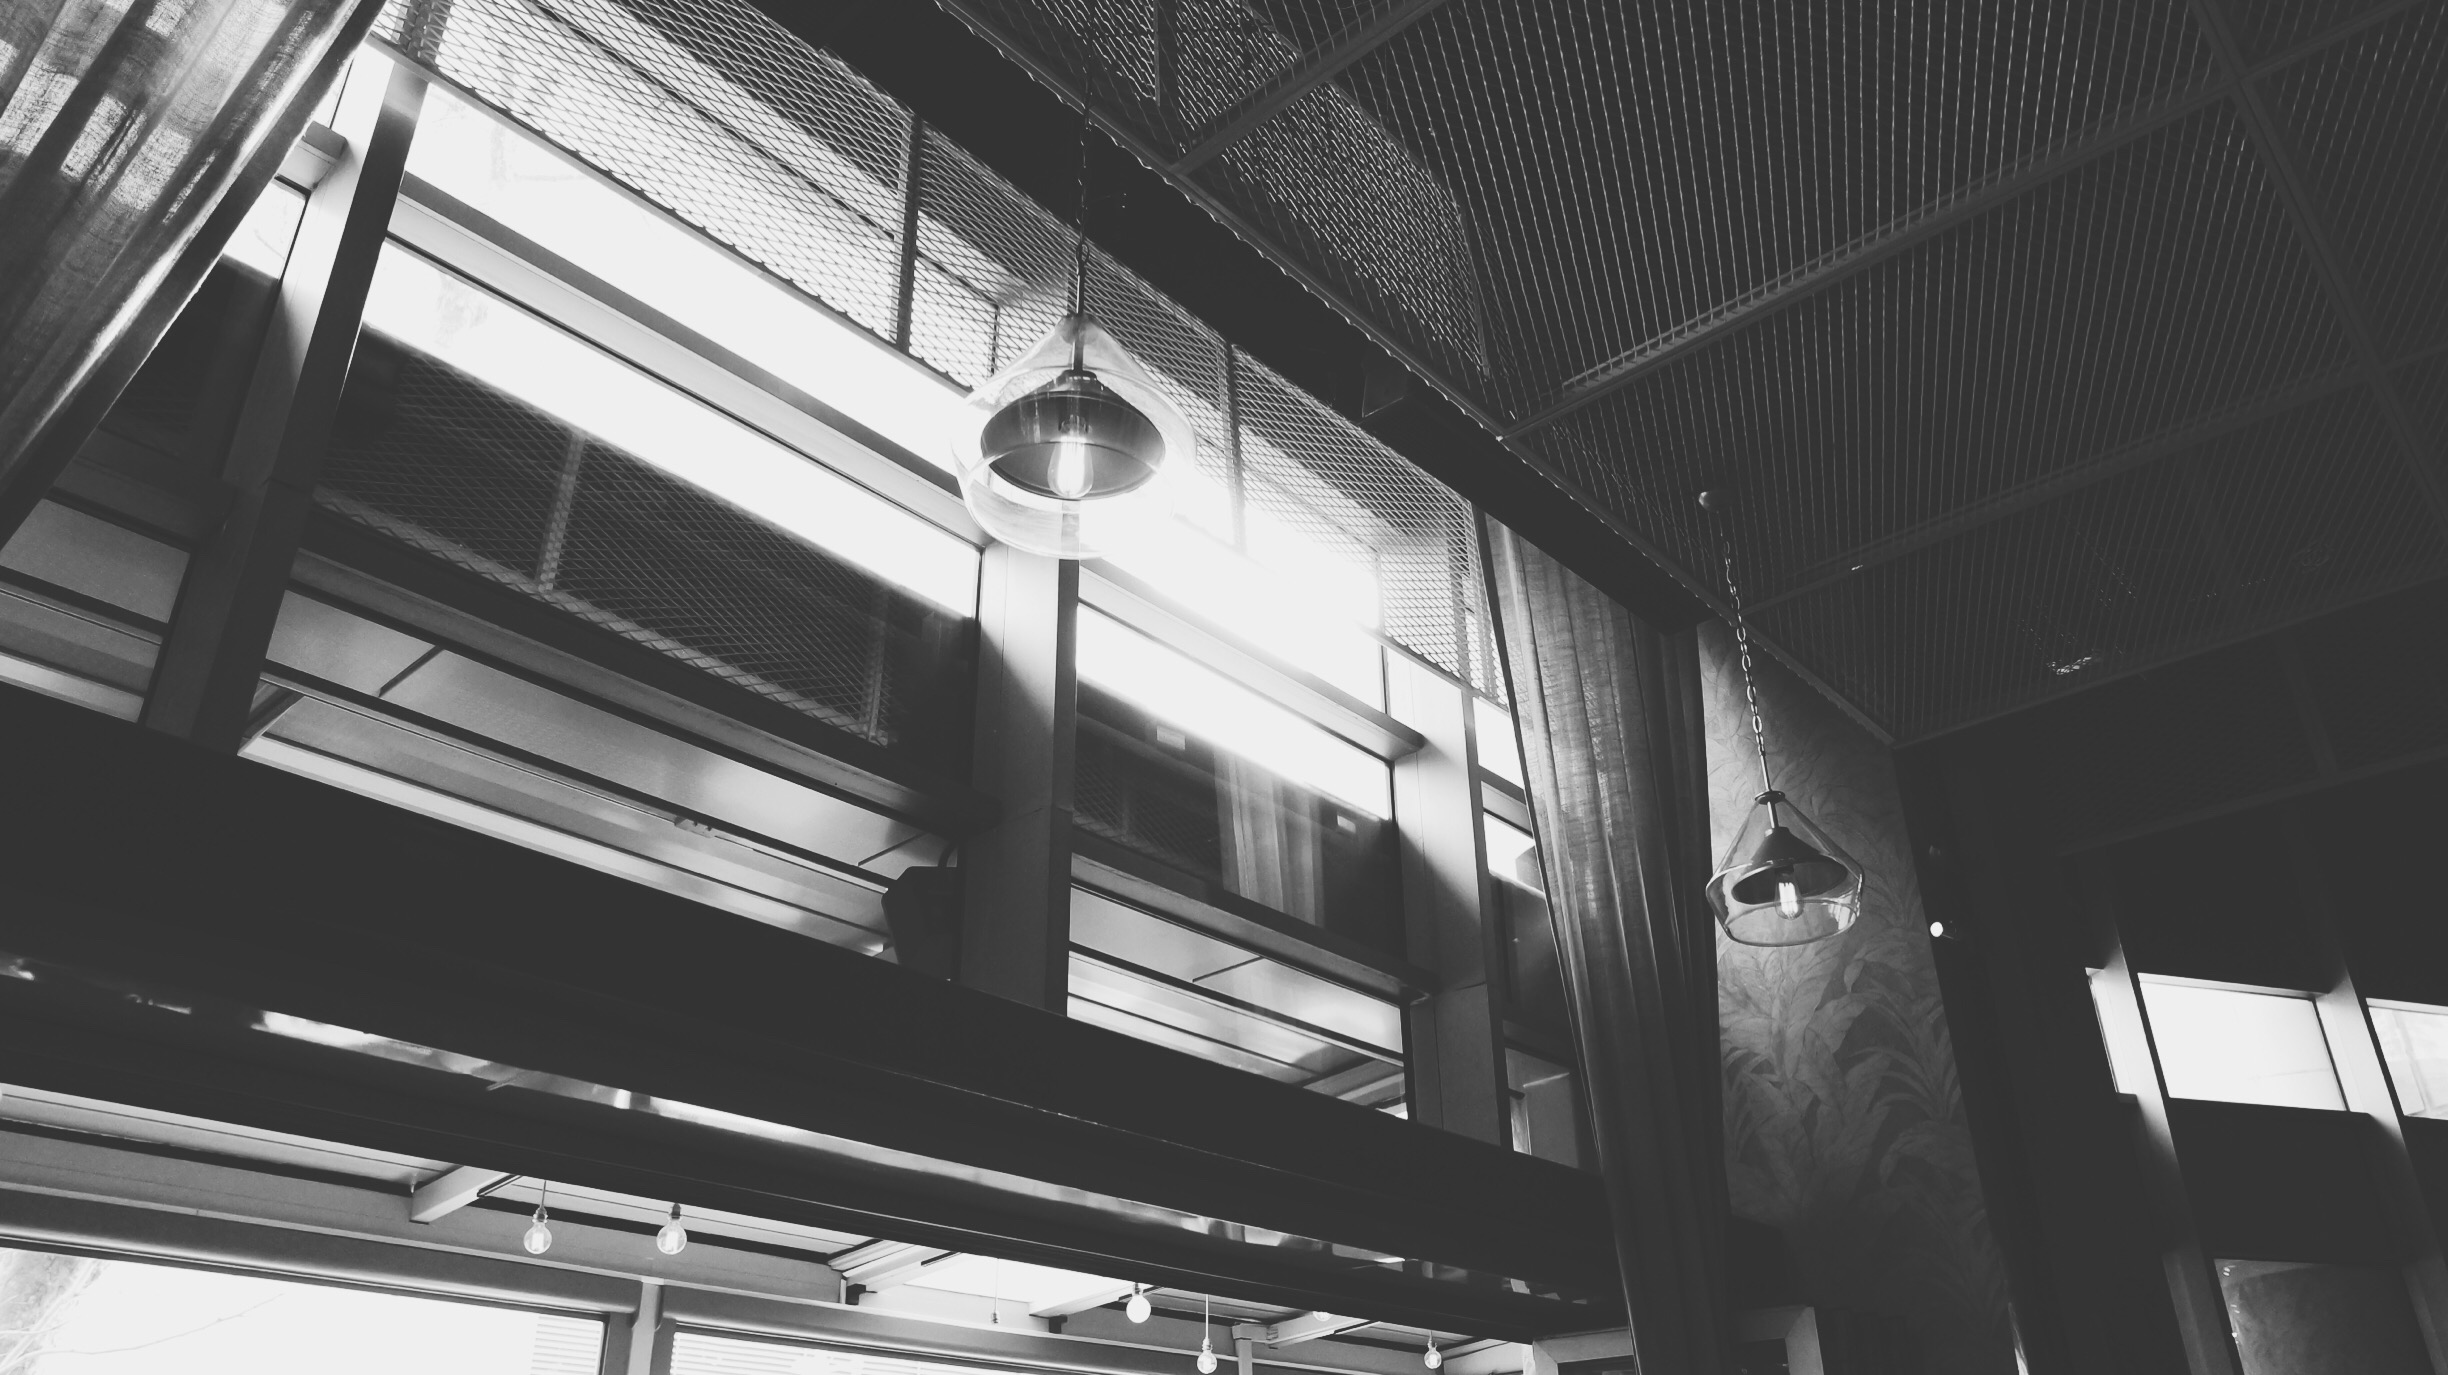
light, black and white, architecture, structure, white, window, building, line, facade, darkness, black, monochrome, lighting, interior design, indoors, lights, design, symmetry, shape, monochrome photography